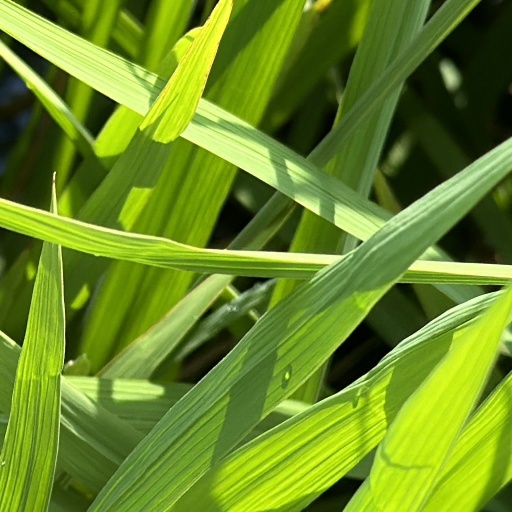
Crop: rice